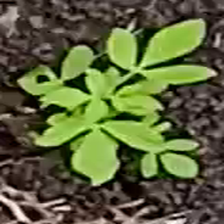
Weed species: Sicklepod_(Senna obtusifolia)